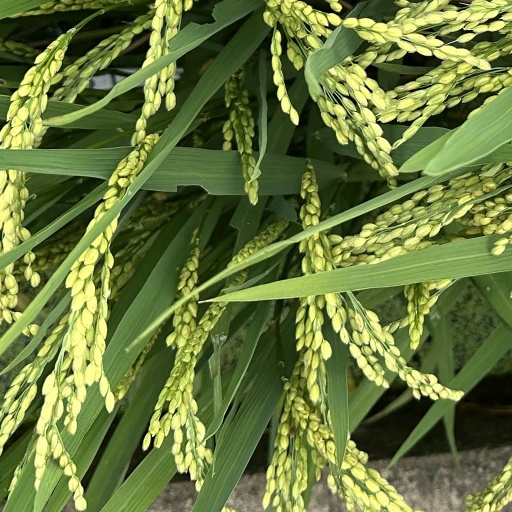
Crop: rice